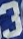
Number: 3